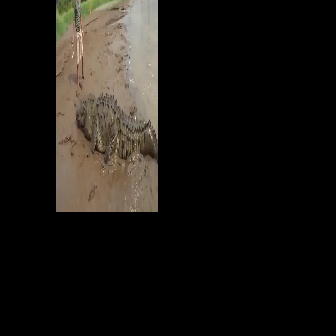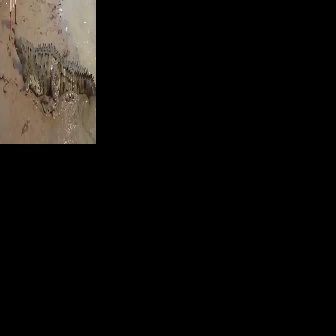
  Please identify the target specified by the bounding box [75,91,157,173] in the first image and locate it in the second image. Return the coordinates in [x_min,y_min,x_max,y_max] format.
Answer: [14,35,95,117]